Joshua Marshman

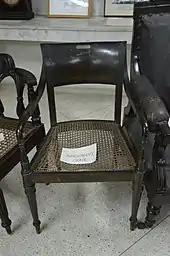
Chair used by Joshua Marshman, at the Serampore College.

The couple had 12 children; of these only five were alive when their father died. Their youngest daughter Hannah married Henry Havelock, who became a British general in India, and whose statue is in Trafalgar Square, London. Their daughter Rachel was married to the forestry administrator Sir Dietrich Brandis.